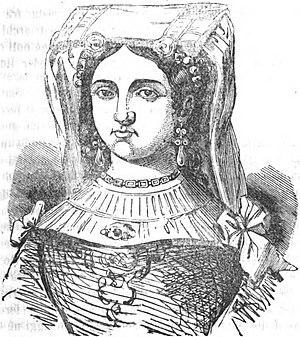
Marozie, née Maria, et également connue sous le nom de Mariuccia, Mariozza ou Marousie de Tusculum, fille de Théophylacte et Théodora Iʳᵉ l'Ancienne, était une noble romaine qui fut, dit-on, la maîtresse du pape Serge III et à qui le pape Jean X donna les titres de senatrix et de patricienne de Rome, ce qui ne s'était jamais vu auparavant.
La Toscane, dirigée d'abord par des margraves et des marquis aux IXᵉ et Xᵉ siècles, devint un ensemble de cités-États à statut républicain-oligarchique. Au XVᵉ siècle, elle est progressivement réunifiée dans une seule entité politique et passe entre les mains de la famille des Médicis, l'une des plus puissantes durant la Renaissance. Cette famille a gouverné la Toscane du XVᵉ siècle au XVIIIᵉ siècle avant d'être supplantée par la Maison de Lorraine puis de Habsbourg-Lorraine.